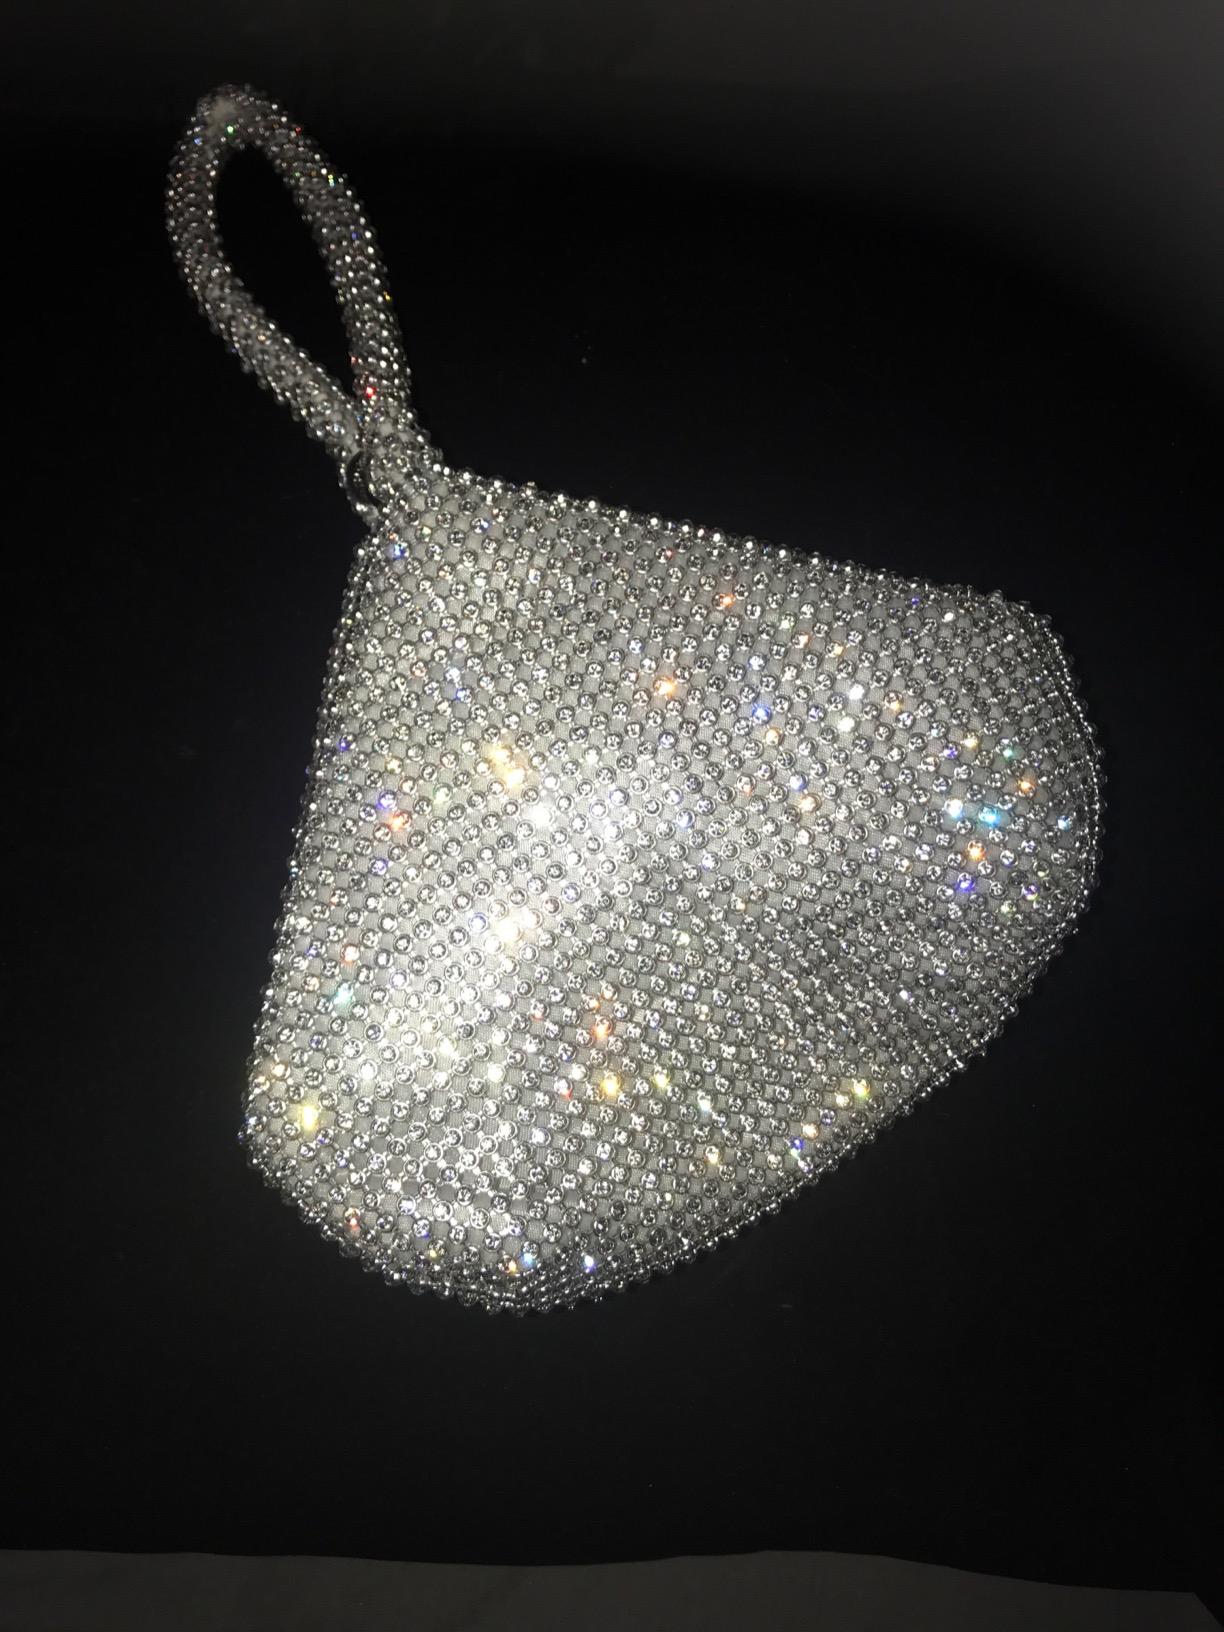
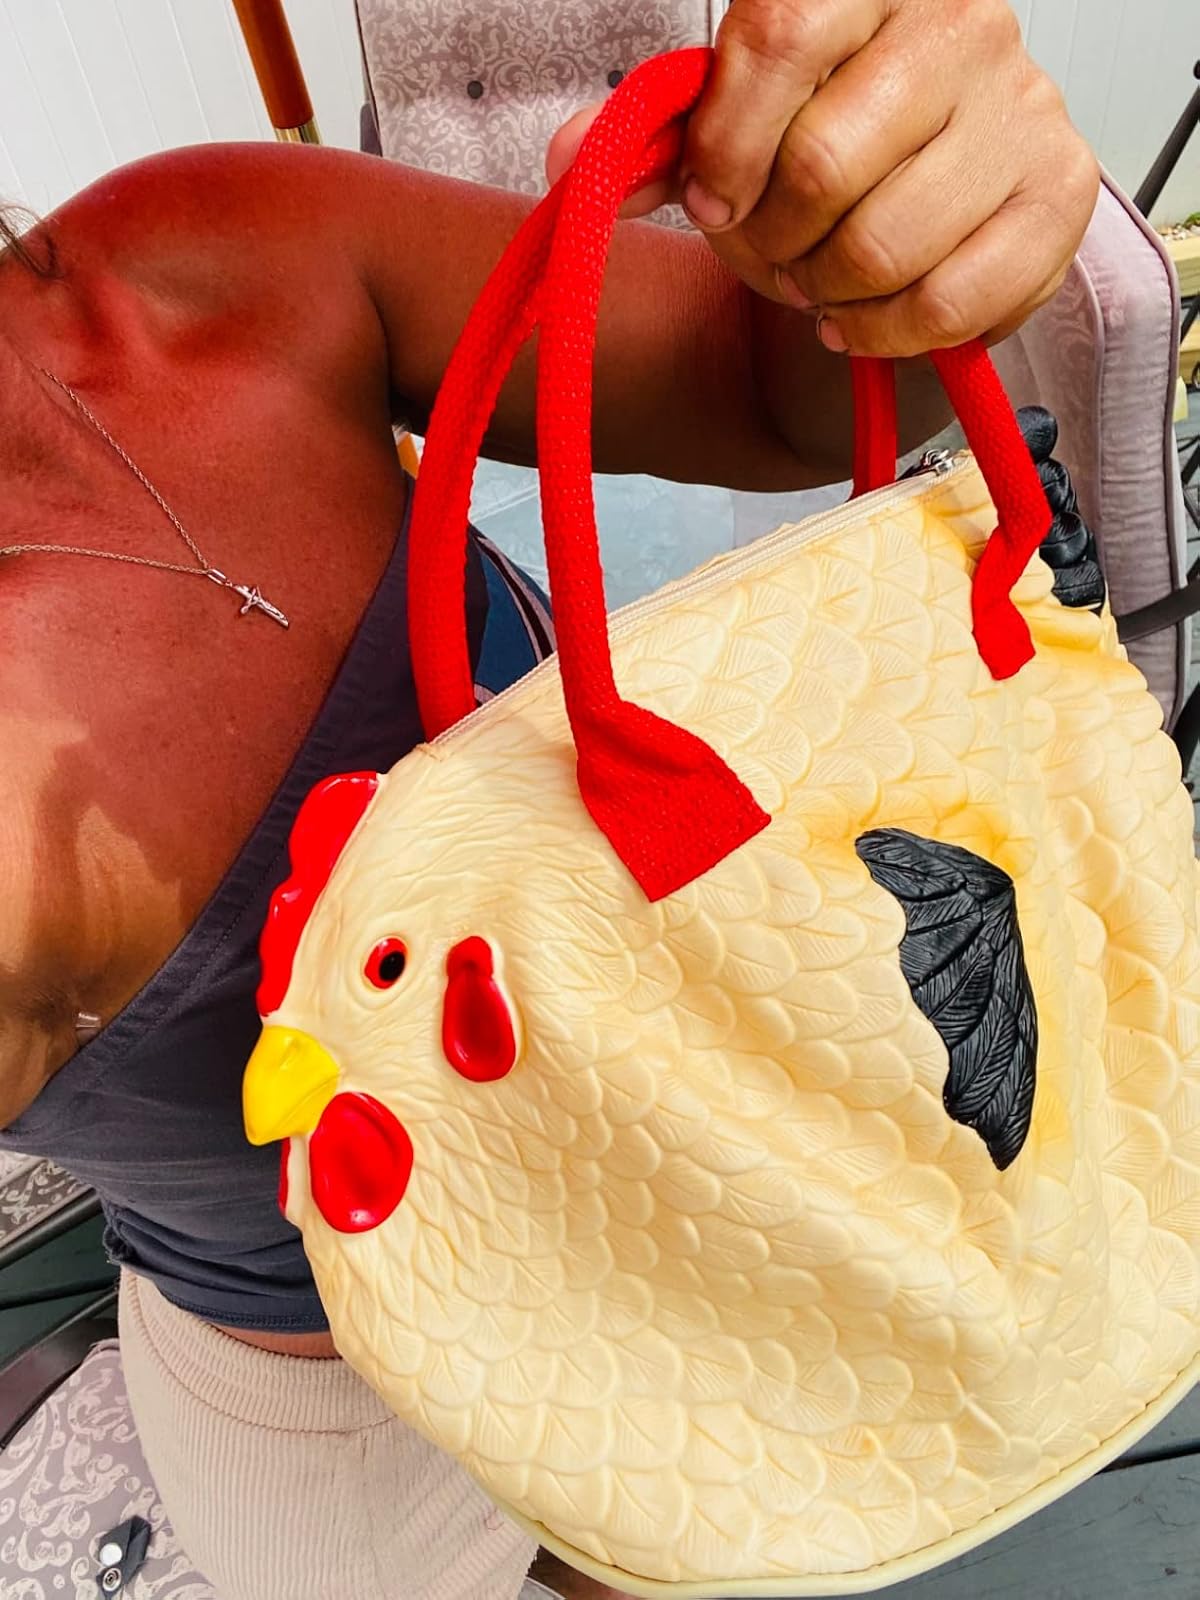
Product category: accessories_handbag
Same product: no